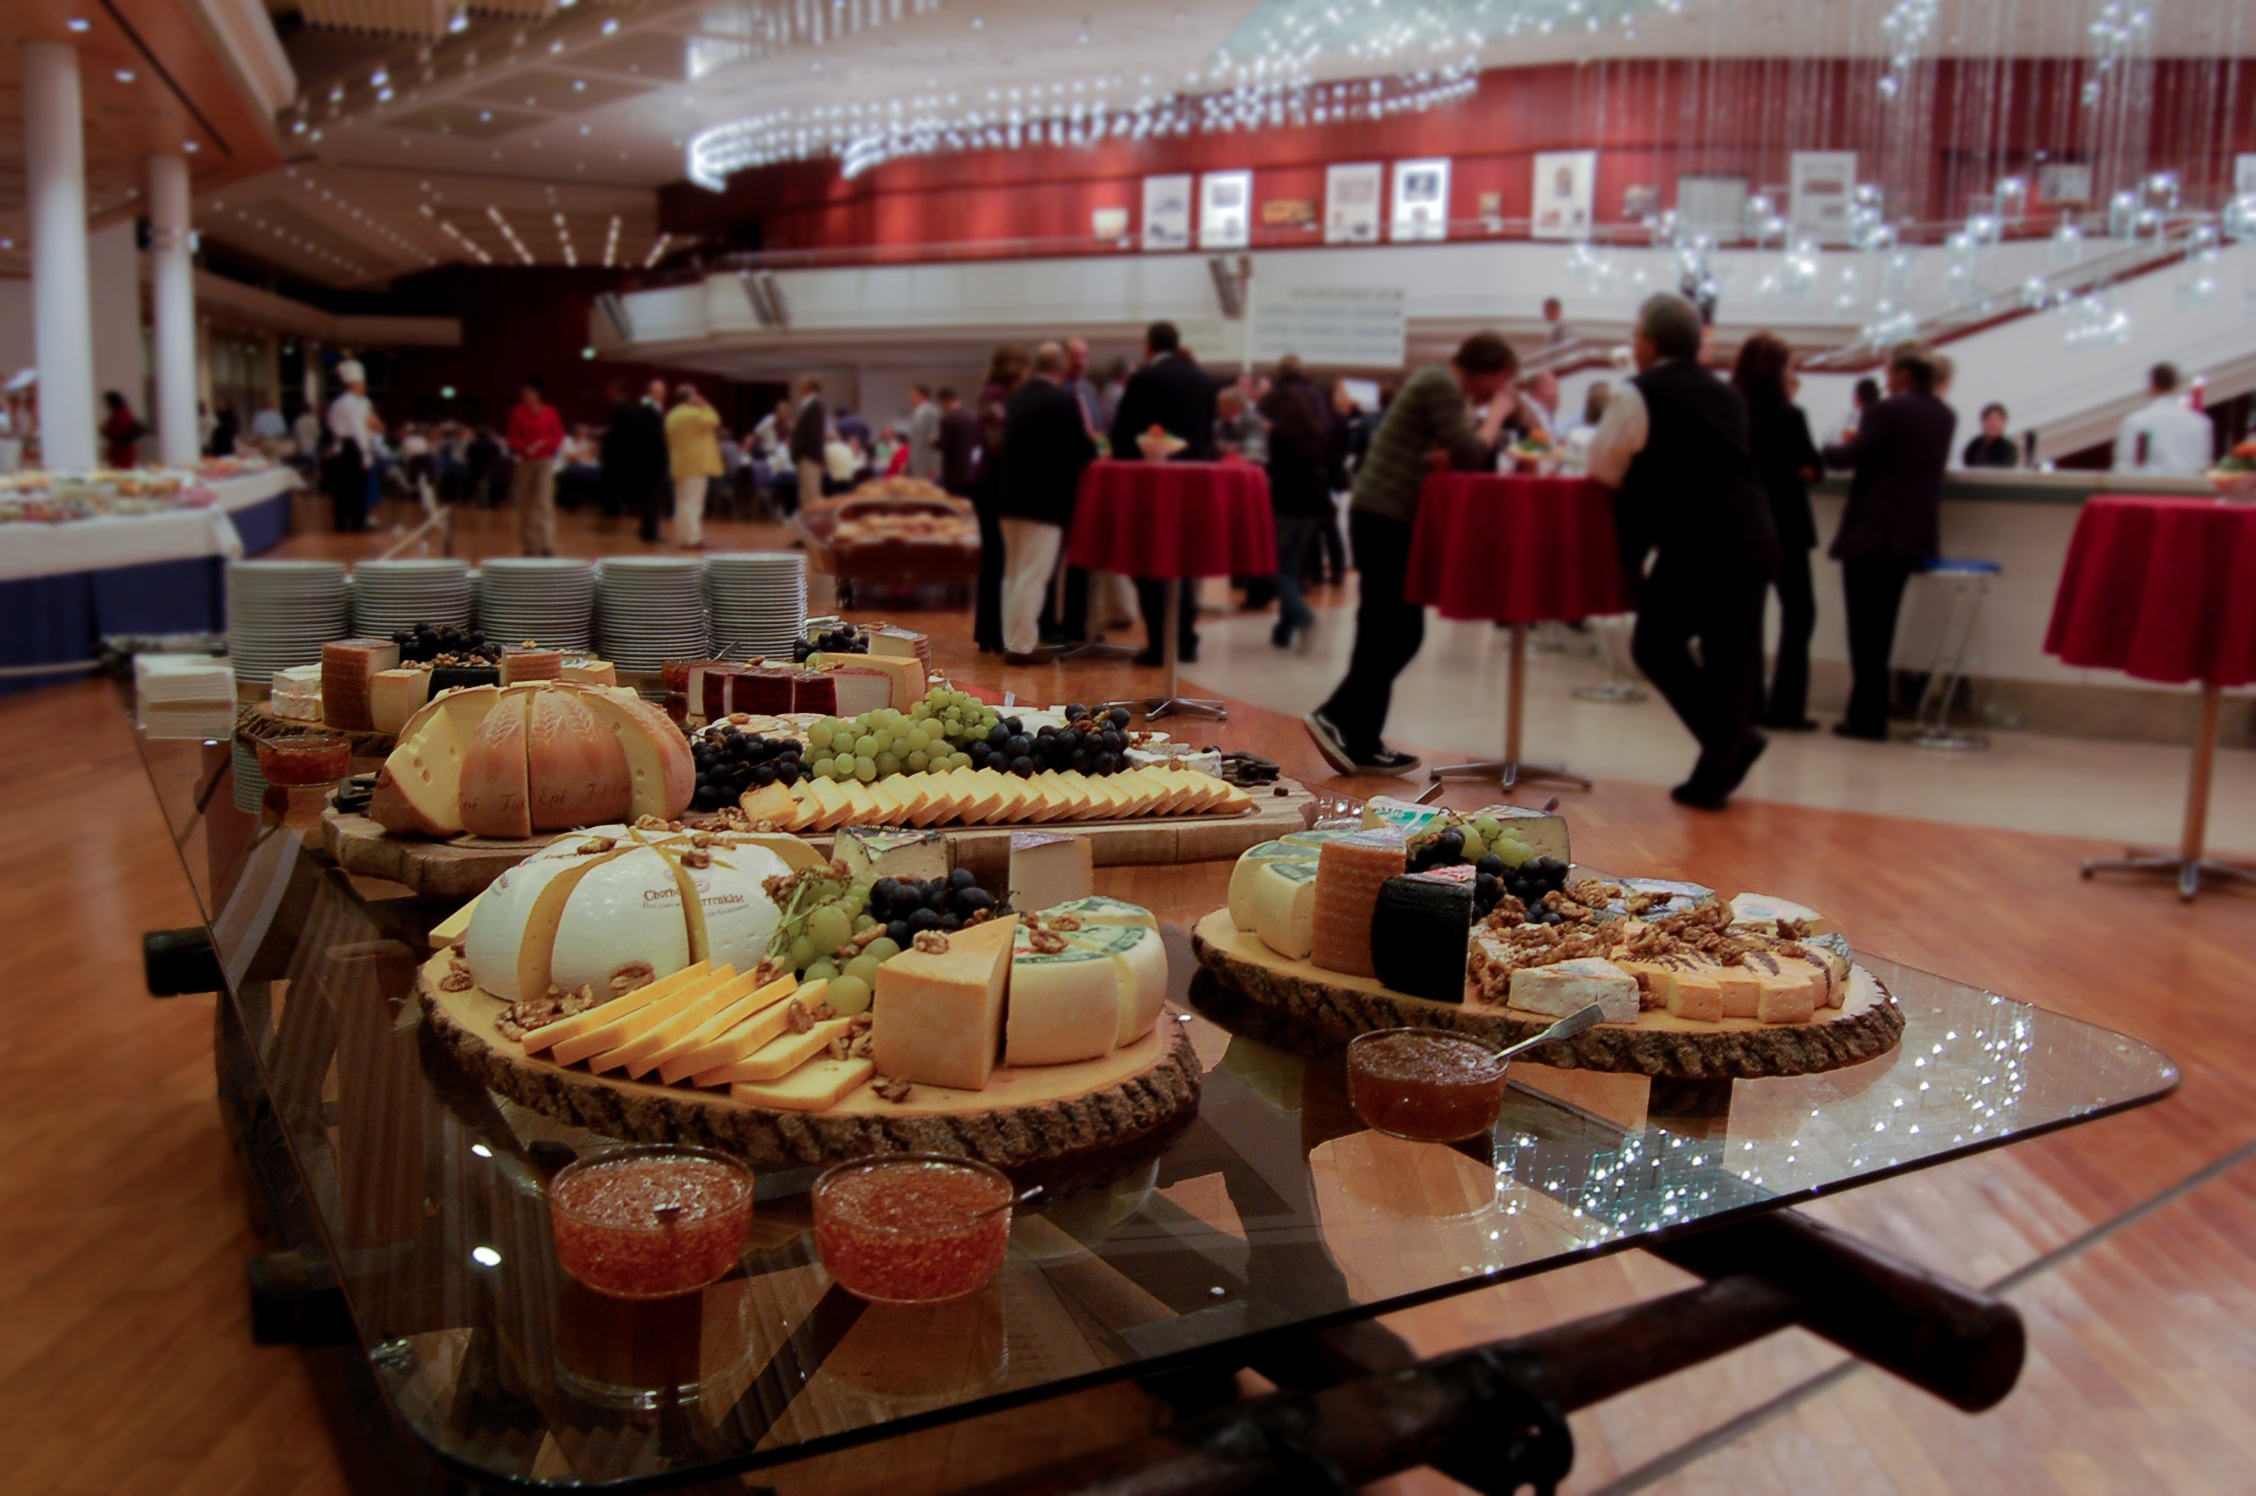
restaurant, celebration, meal, food, business, breakfast, lunch, buffet, dinner, event, catering, supper, brunch, sense